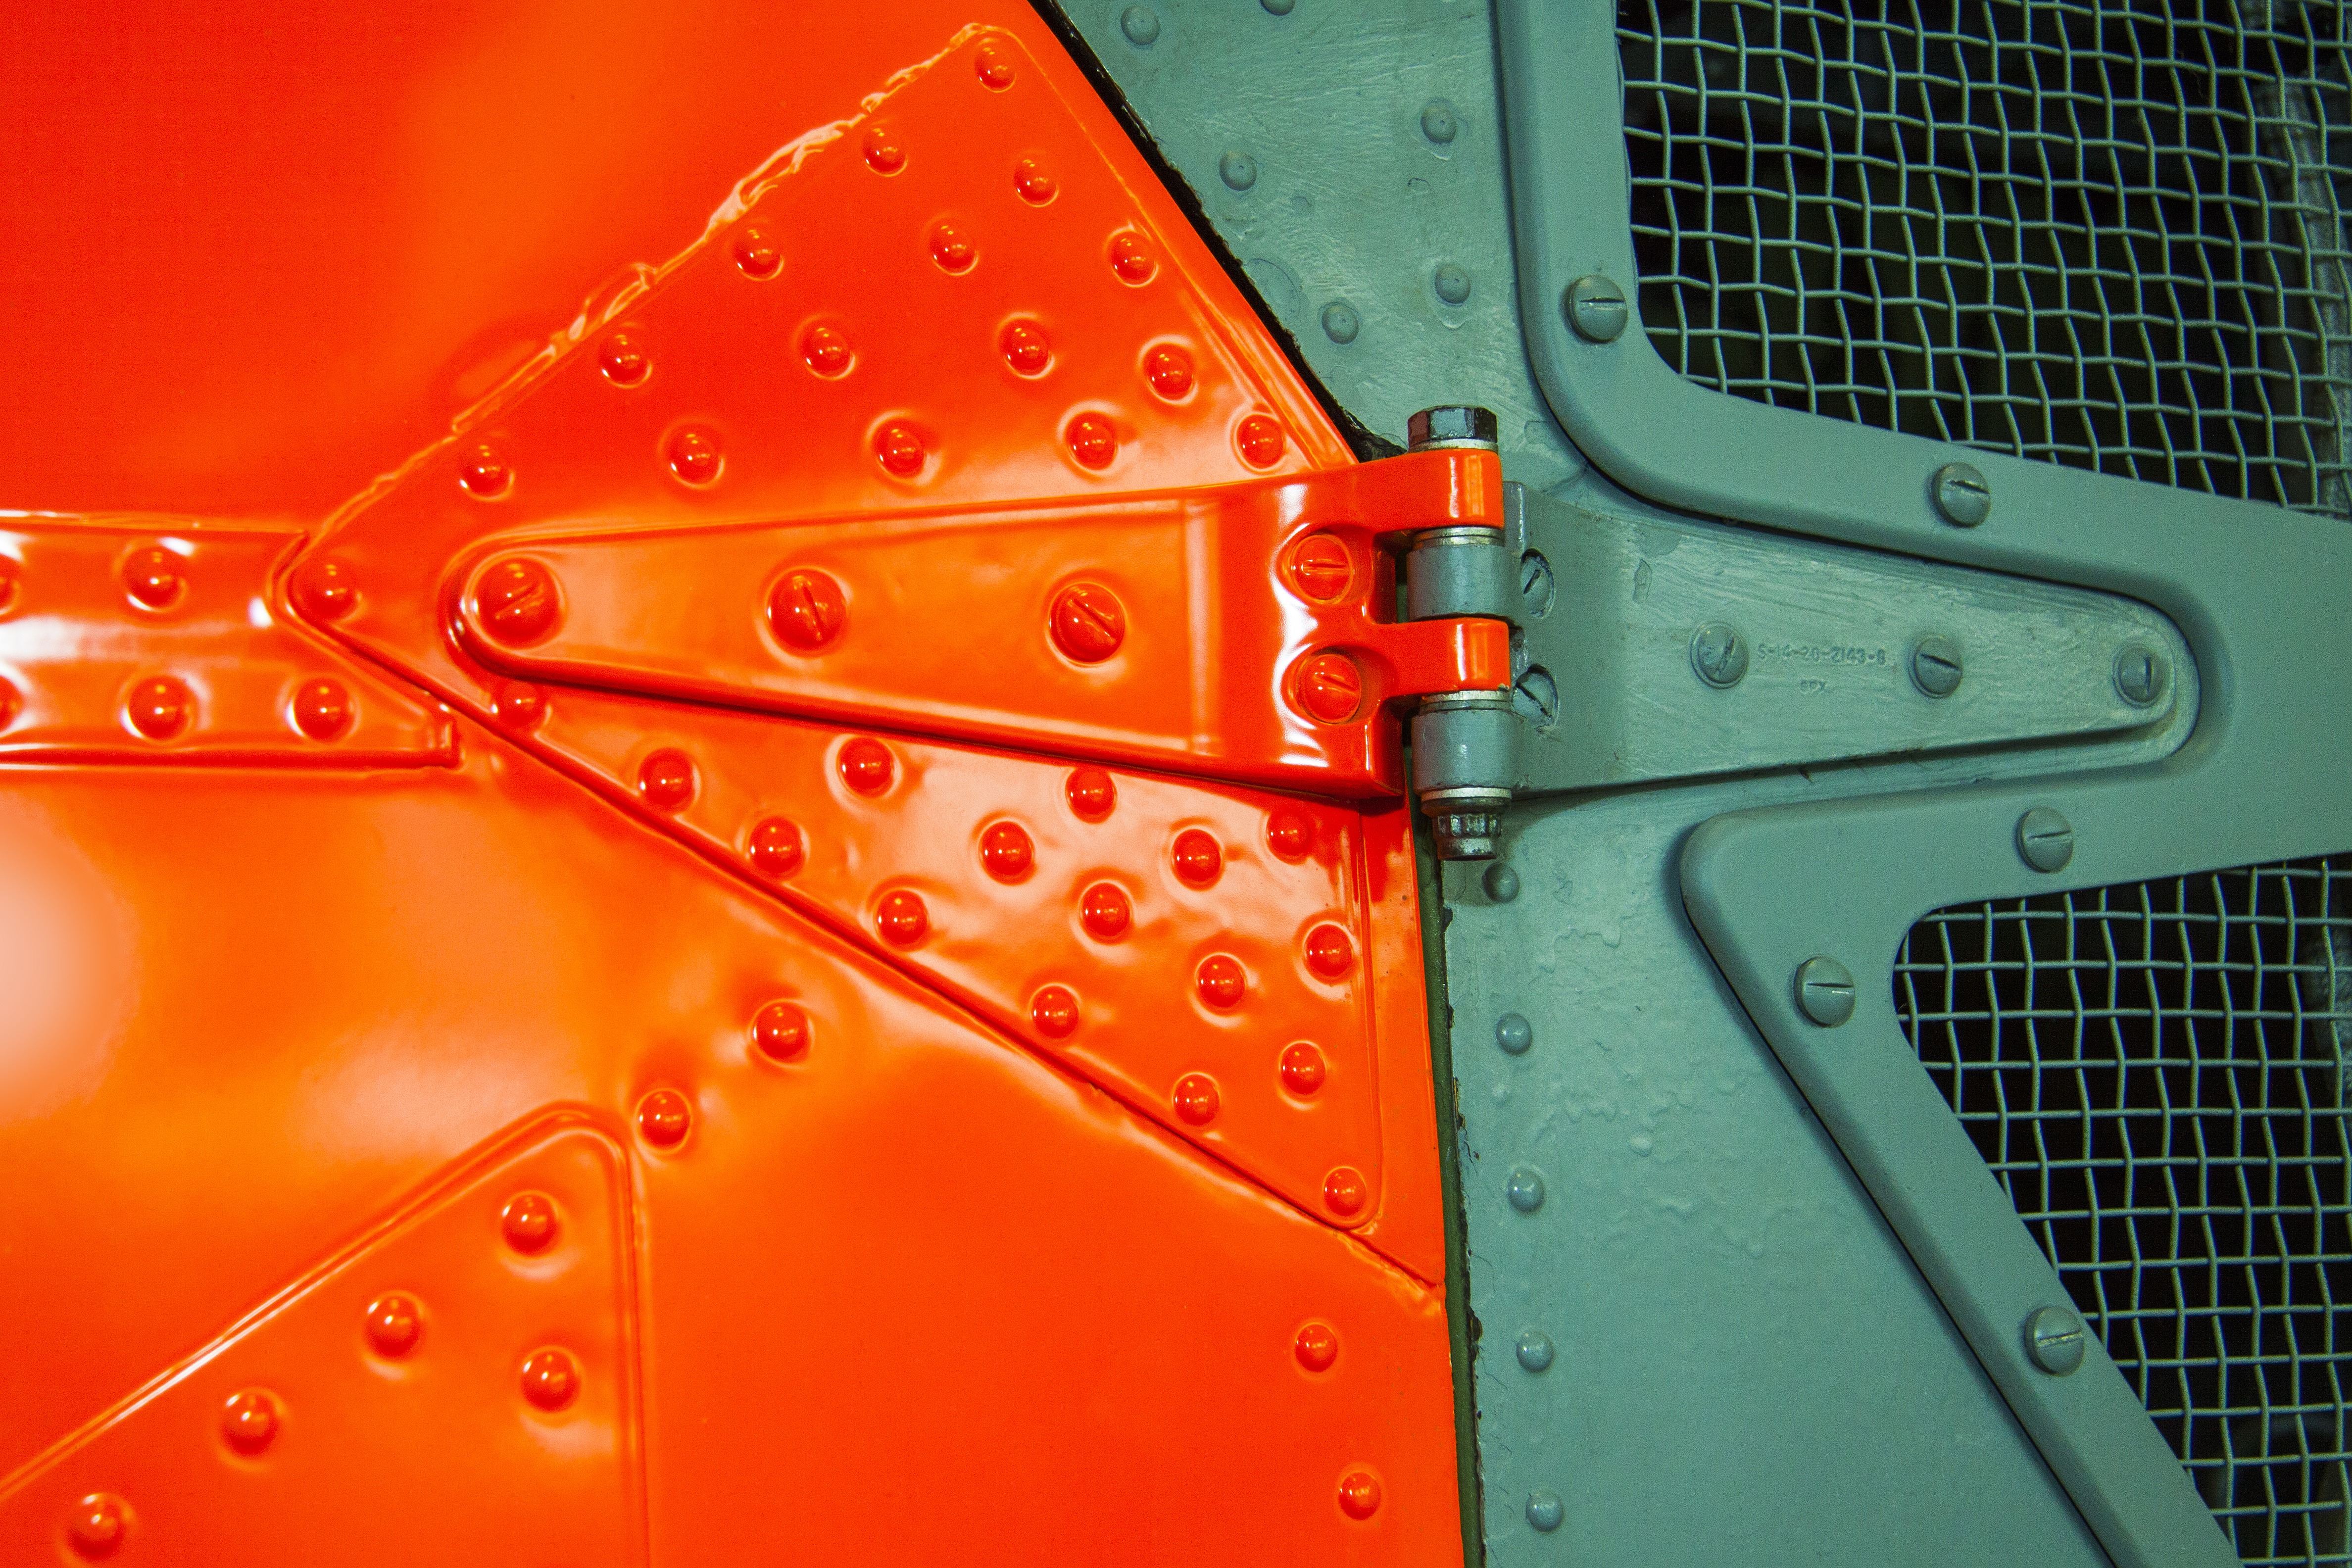
red, color, metal, screw, rivet, macro photography, graphically, lacquered, door hinge, signal colour, helicopter door